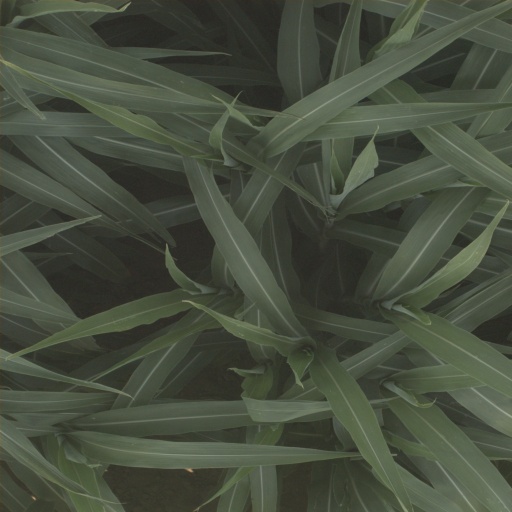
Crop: sorghum